Sport in India

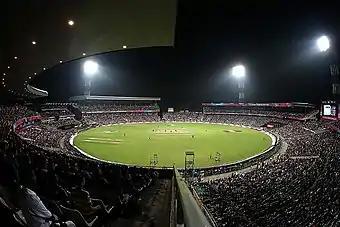

When India won the 1983 Cricket World Cup, cricket rose to popularity while the former favorite sport, field hockey, was declining. International sports and sporting leagues quickly grew after the economic liberalisation of the 1990s, which allowed more money to be invested into sports. The Indian Premier League (IPL), which started in 2007, quickly became the most dominant league in the country and is highly influential in global cricket; by 2022, it was only behind America's National Football League in terms of being the most valued league in the world on a per-match basis. Several other sports leagues quickly popped up after the IPL, with the Indian Super League becoming one of the biggest leagues and playing a significant role in Indian football. Other leagues (such as the Pro Kabaddi League, Ultimate Kho Kho, and the Pro Panja League) also contributed to the modernisation of indigenous sports. Kabaddi has become an international sport, with countries such as South Korea and Iran playing it.